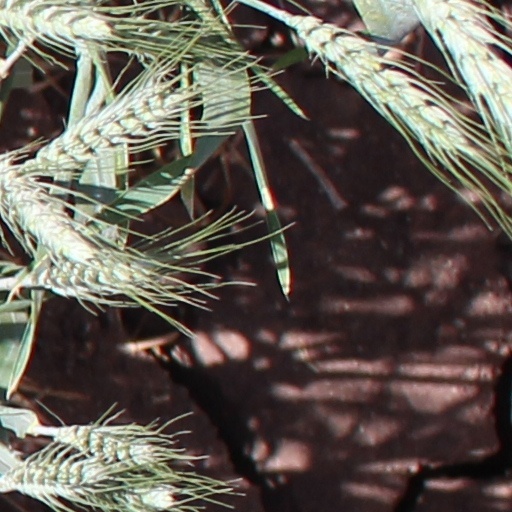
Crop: wheat